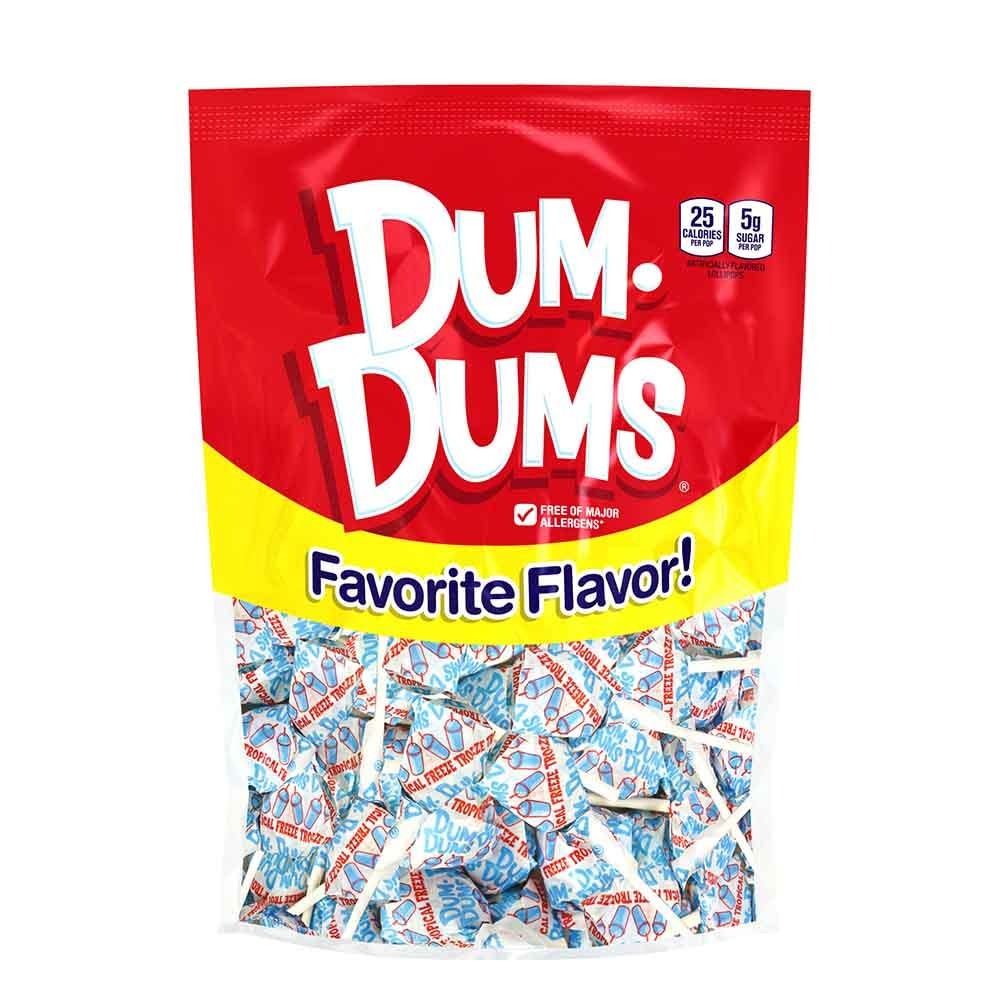
Item Name: Dum Dums Tropical Freeze Lollipops - Bulk Candy Bag with Lollipops Individually Wrapped, Single Flavor Gourmet Suckers - 50 Count
Bullet Point 1: A Classic Candy: Dum Dums mini lollipops are an iconic American candy for kids and adults alike. Our original gourmet lollipops deliver that nostalgic, timeless flavor that made it from a beloved office treat to classic classroom candy.
Bullet Point 2: Seasonal Treats For All: Dum Dums candy suckers are perfect for any holiday - whether it's a Halloween mix candy bowl for trick-or-treaters, sweet valentines lollipops, or simple birthday treats for kids - they bring classic charm to every occasion.
Bullet Point 3: Perfect For Sharing: Each resealable bag contains around 50 lollipops individually wrapped, making them the ideal candies for goodie bags, lollipops for kids parties, and bulk suckers for the workplace.
Bullet Point 4: Allergen-Free & Easy To Open: Our bulk lollipops are gluten-free, OU kosher certified, and free from top common allergens, making them a safe and tasty choice, while the suckers individually wrapped packaging allows for quick, easy opening.
Bullet Point 5: Original Favorite Flavor Bags: Dum Dums single flavor lollipop packages allow you to enjoy the individual taste of your favorite original suckers & lollipops. Our choices include classics like Root Beer, Cherry, Blu Raspberry, and more.
Product Description: Dum Dums Tropical Freeze Lollipops, made by Spangler Candy, are now available as single flavors so you can stock up on your favorite candy lollipops without having to sort through a bulk candy mix. Get that nostalgic taste from your pops, whether you're looking for a classic 80s candy tang or vintage American flavors from the past. Each large bag of candy is resealable and contains about 50 bulk lollipops individually wrapped and easy to open - perfect for sharing at the office, as candy party favors for kids, valentines day lollipops, bulk candy for classroom celebrations, and Halloween pass-outs. These sweet treats provide a small bit of sugar, allowing even strict dieters to indulge without the guilt. An American candy icon since 1924, Spangler Candy Dum Dums are gluten-free, OU kosher certified, and free of the top common allergens. Our Tropical Freeze Dum Dums are a flavor favorite that comes in individual big candy bags with suckers individually wrapped with their flavor printed on the wrapper.
Value: 50.0
Unit: Count

Price: 17.95